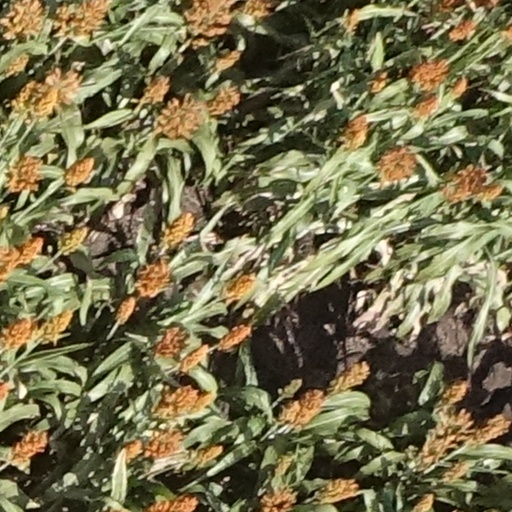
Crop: sorghum